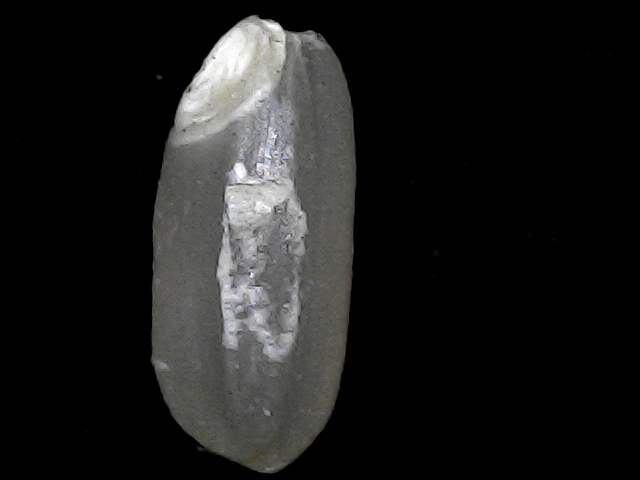
Rice variety: BD33